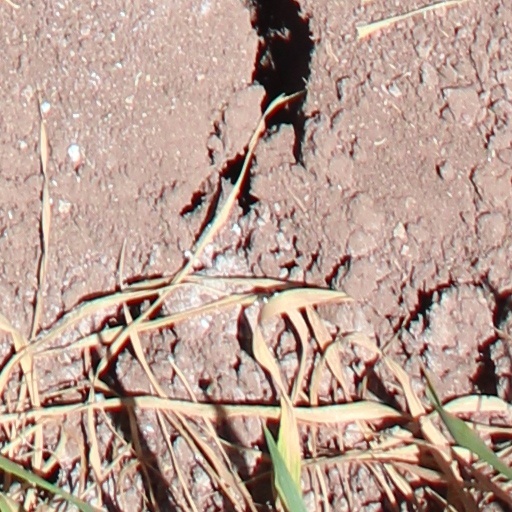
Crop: wheat